Nasib bey Yusifbeyli

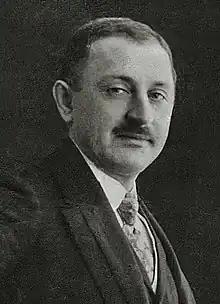
Yusifbeyli in 1910

Nasib bey Yusif bey oghlu Yusifbeyli or Usubbeyov (5 July 1881 – 31 May 1920) was an Azerbaijani publicist, statesman and major political figure in the Azerbaijan Democratic Republic.